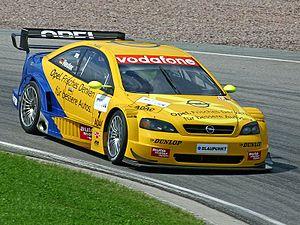
Manuel Reuter, né le 6 décembre 1961 à Mayence, Allemagne, est un pilote automobile allemand. Il a remporté les 24 Heures du Mans à deux reprises, en 1989 et en 1996. Cette même année 1996, il a remporté le championnat DTM.
Team Phoenix ou Phoenix Racing est une écurie de course automobile allemande basée à Meuspath à proximité du Nürburgring et fondée par Ernst Moser en 1999. Elle participe au Championnat DTM mais aussi à divers championnat de Grand Tourisme.
L'Opel Astra G est une automobile qui fut produite par Opel de 1998 à 2004. Il s'agit de la deuxième génération de l'Opel Astra depuis 1991.